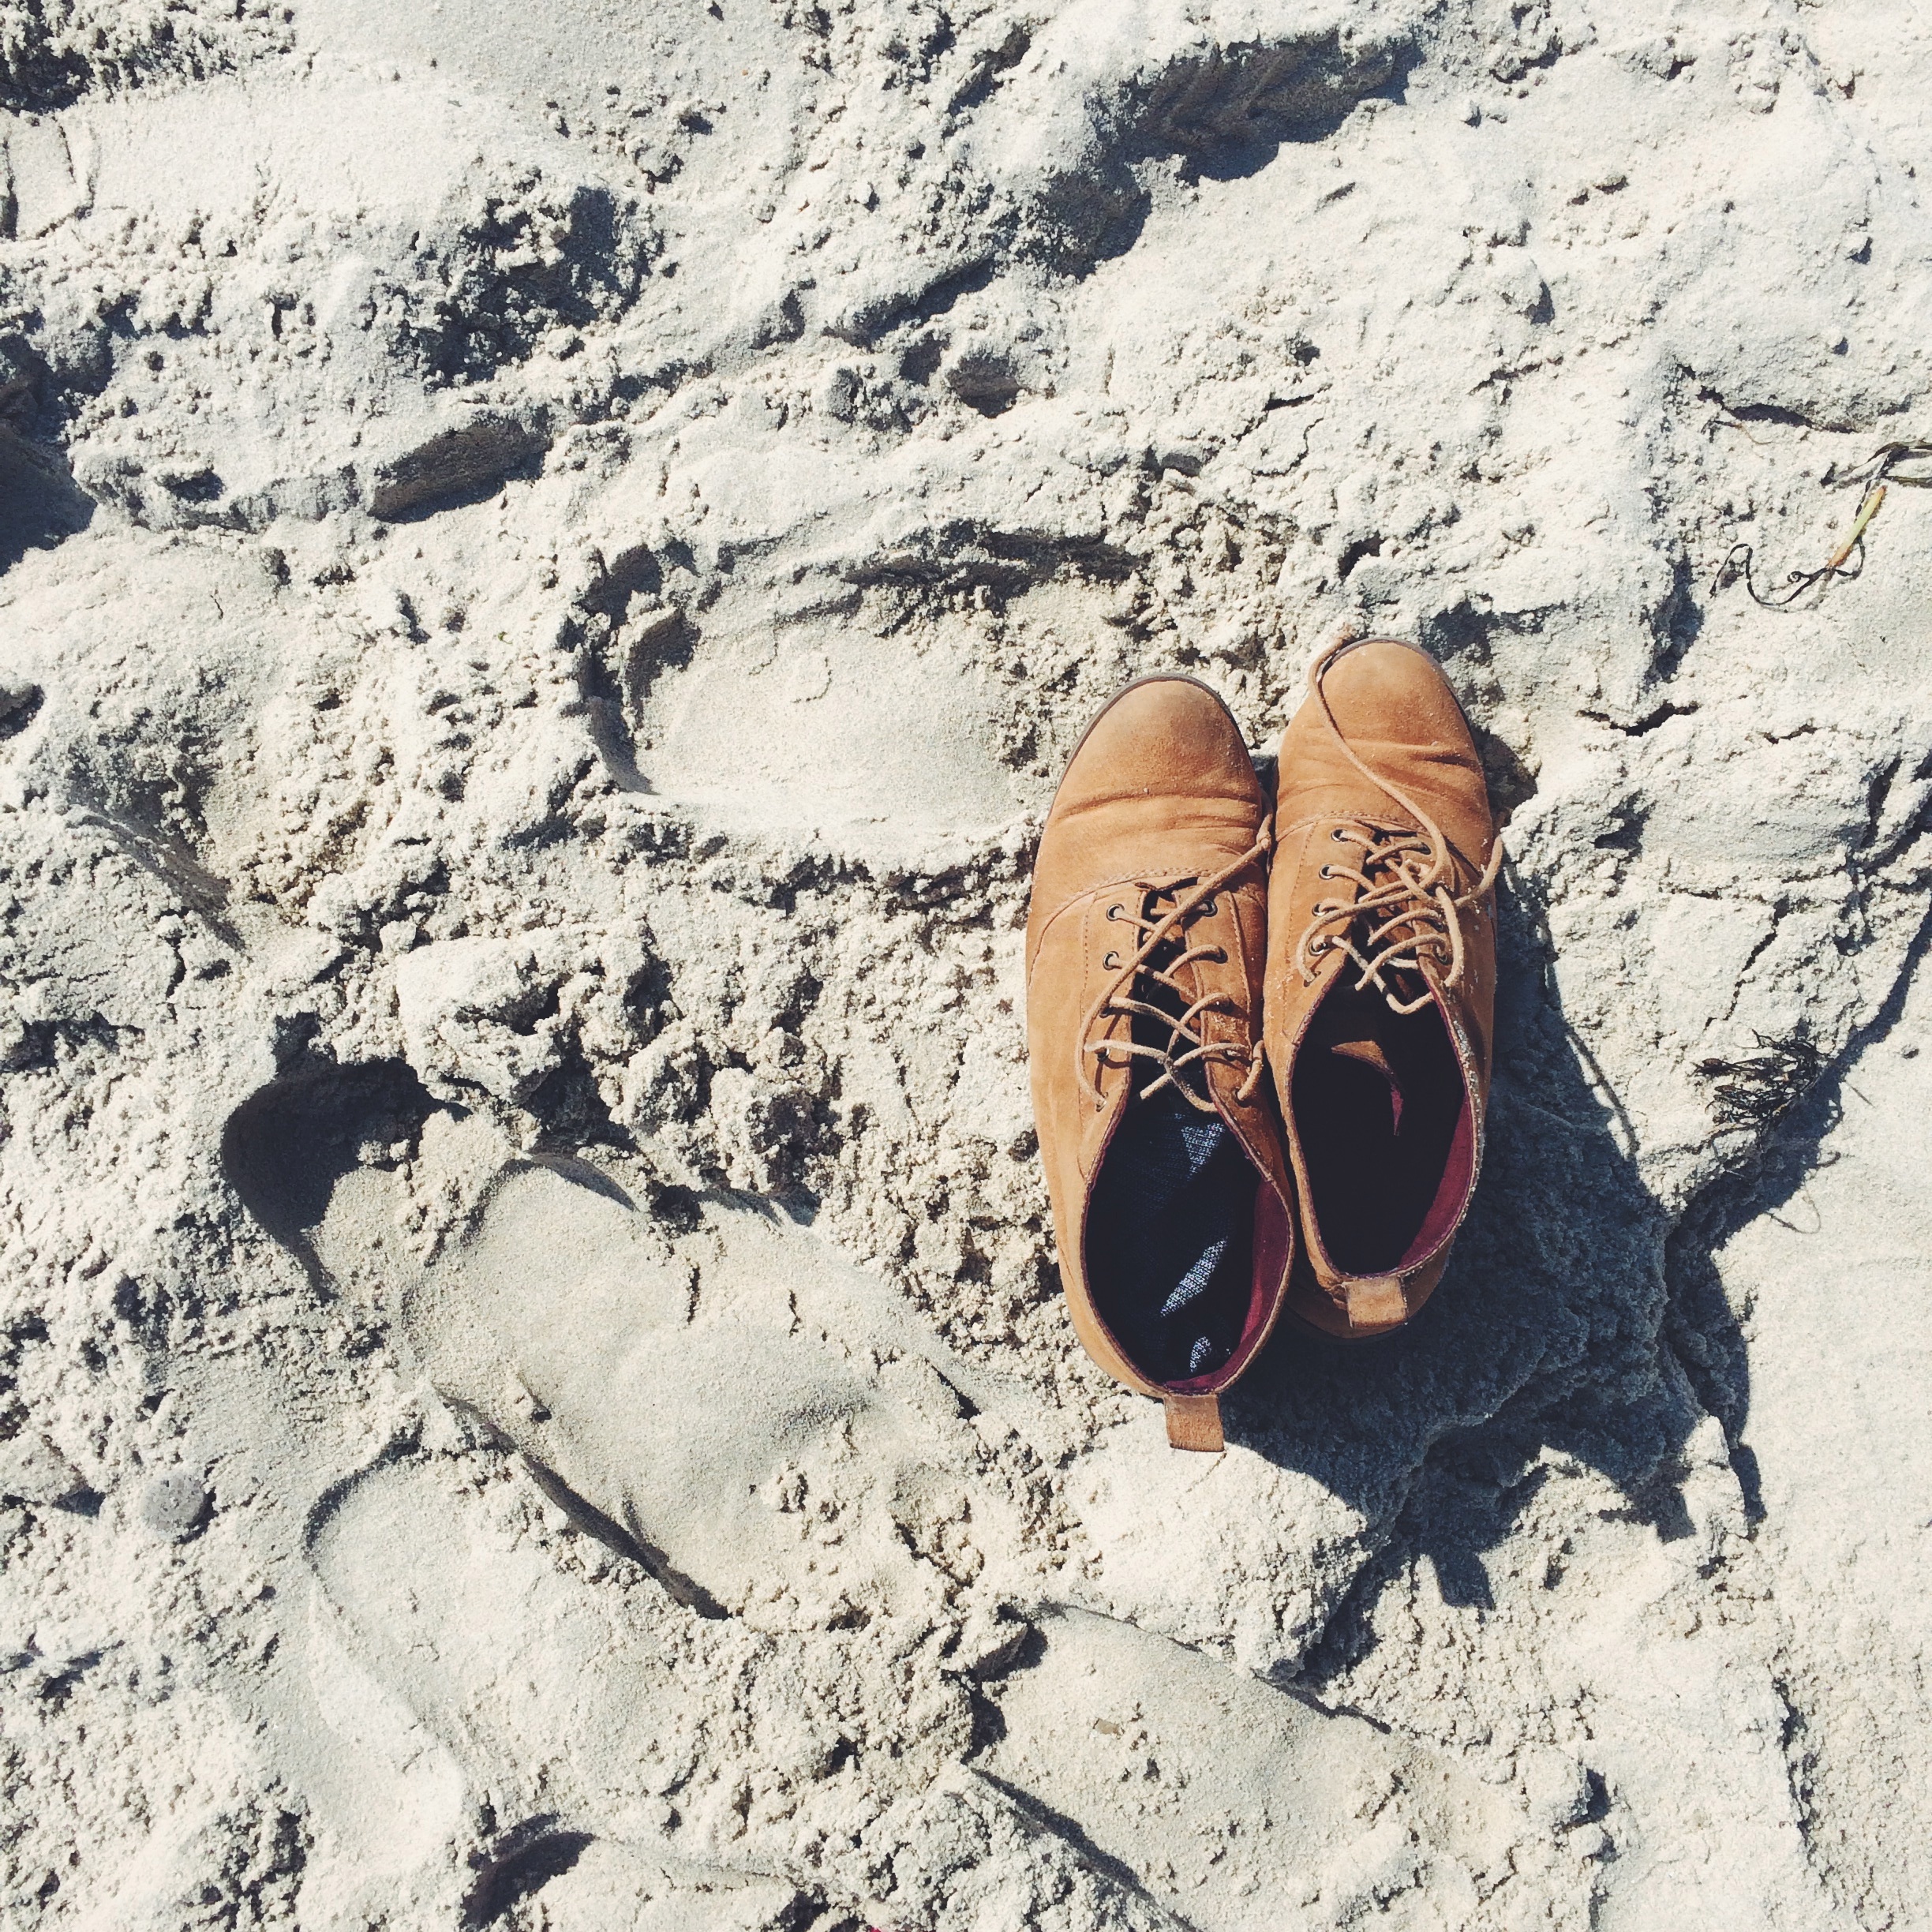
beach, sand, rock, snow, winter, material, bathroom, shoes, relaxation, geology, boots, image, soledad, geological phenomenon